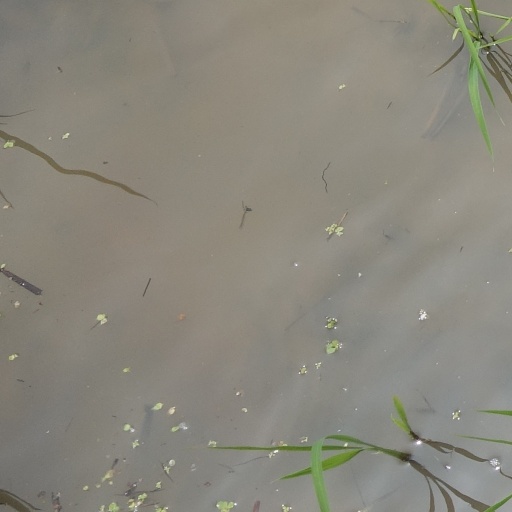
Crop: rice